Lowther Hills

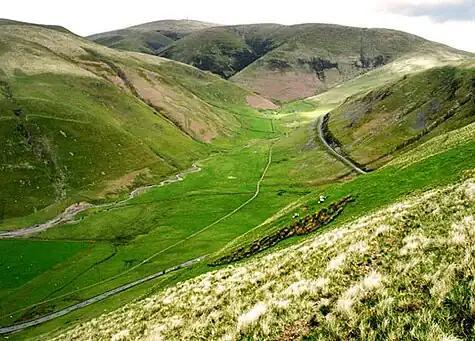
View looking north into the Dalveen Pass from Capel Hill in the Durisdeer Hills with Steygail on the left, Lowther Hill left of centre and Cold Moss right of centre, Upper Dalveen House in the valley catching sunlight, Southern Uplands of Scotland.

There is some obscurity surrounding the name "Lowther". Derivation from the early Irish "lothur" meaning "a canal, a trench", in this sense "a pass between hills", has been suggested.